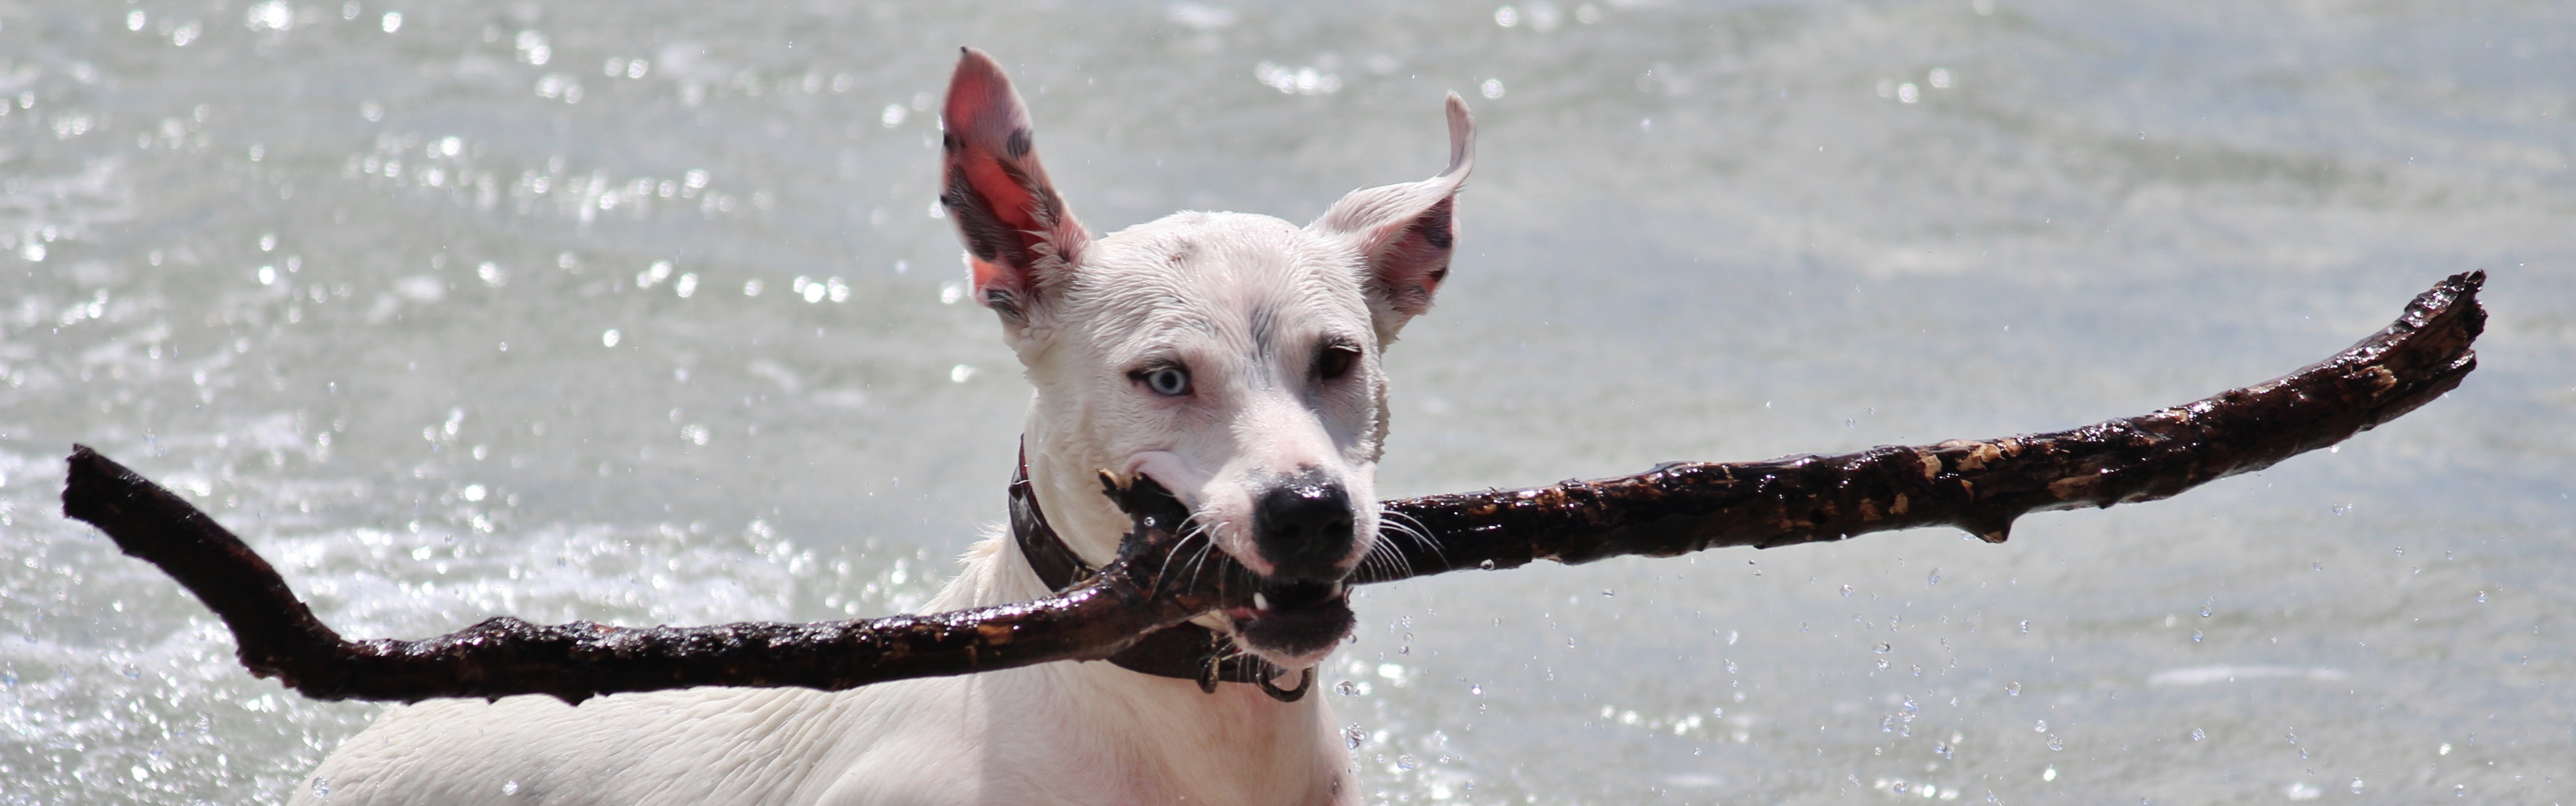
beach, sea, play, dog, mammal, movement, hound, fun, sports, vertebrate, dog breed, terrier, batons, retrieve, dog like mammal, animal sports, ibizan hound